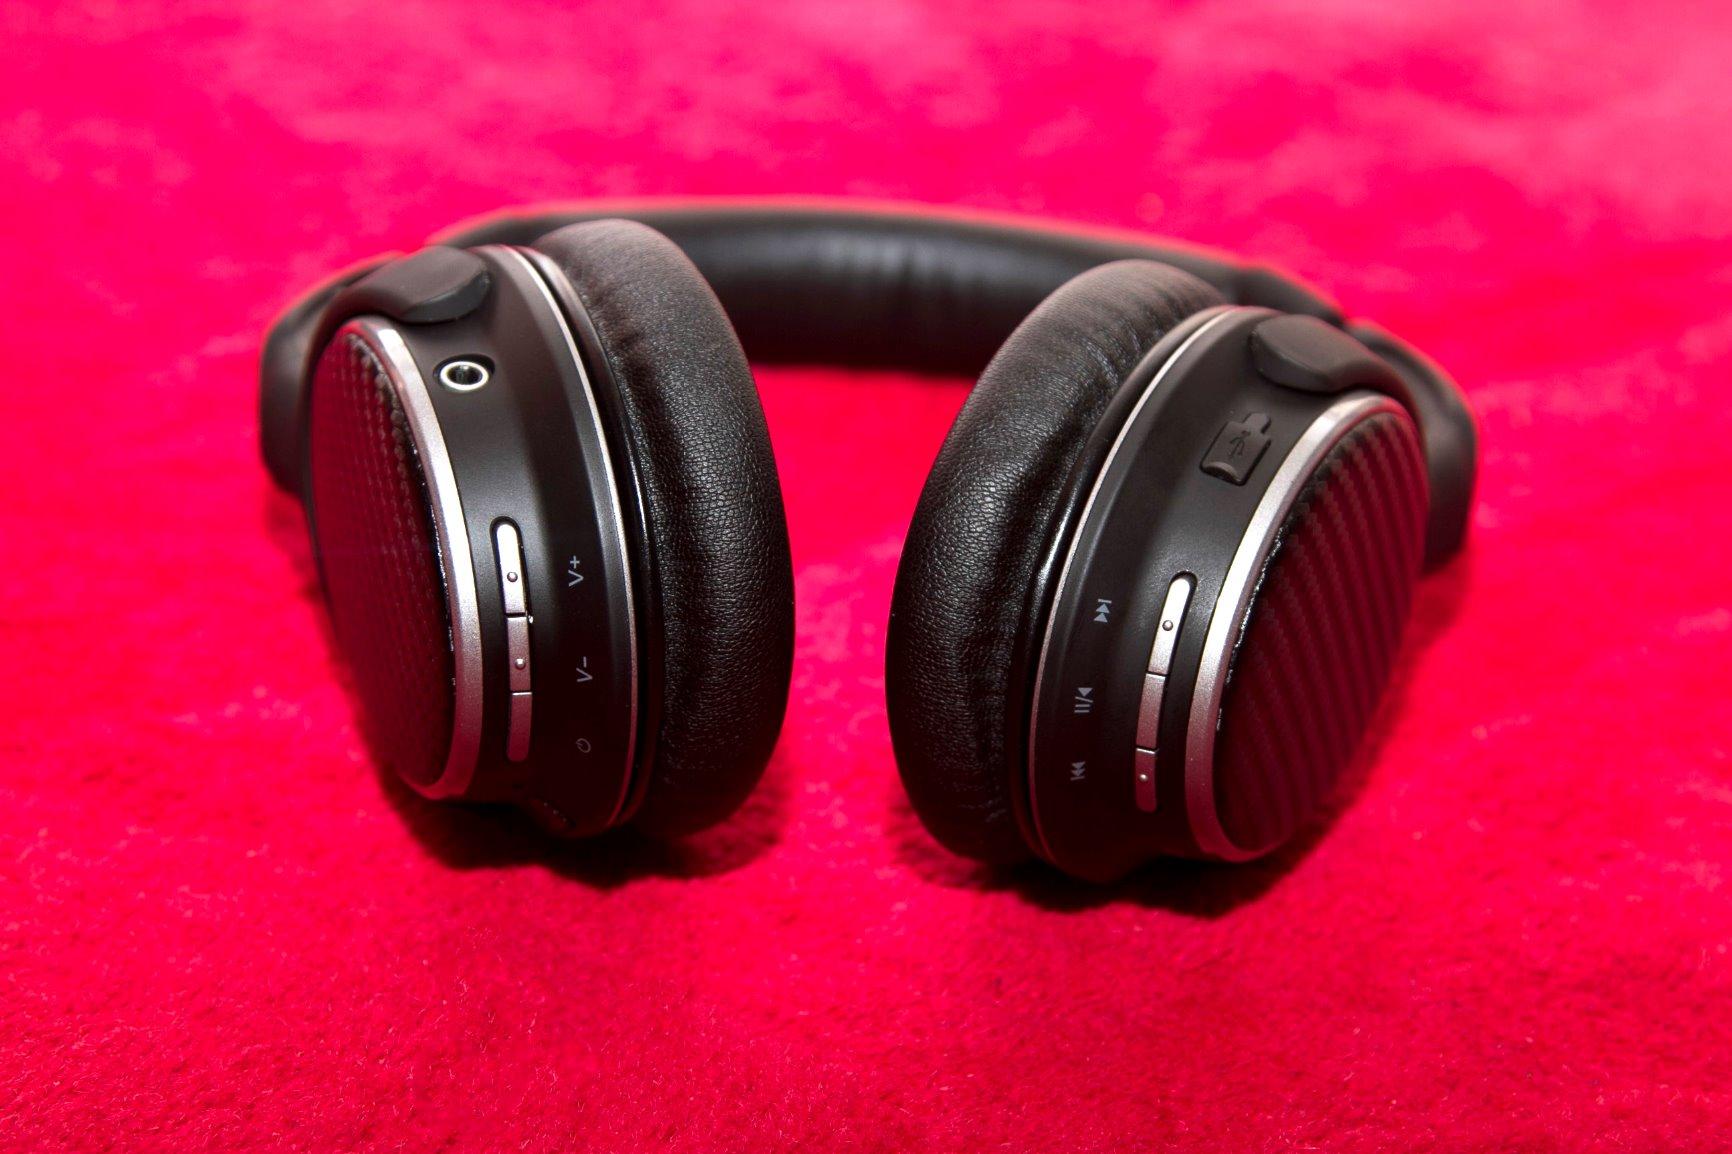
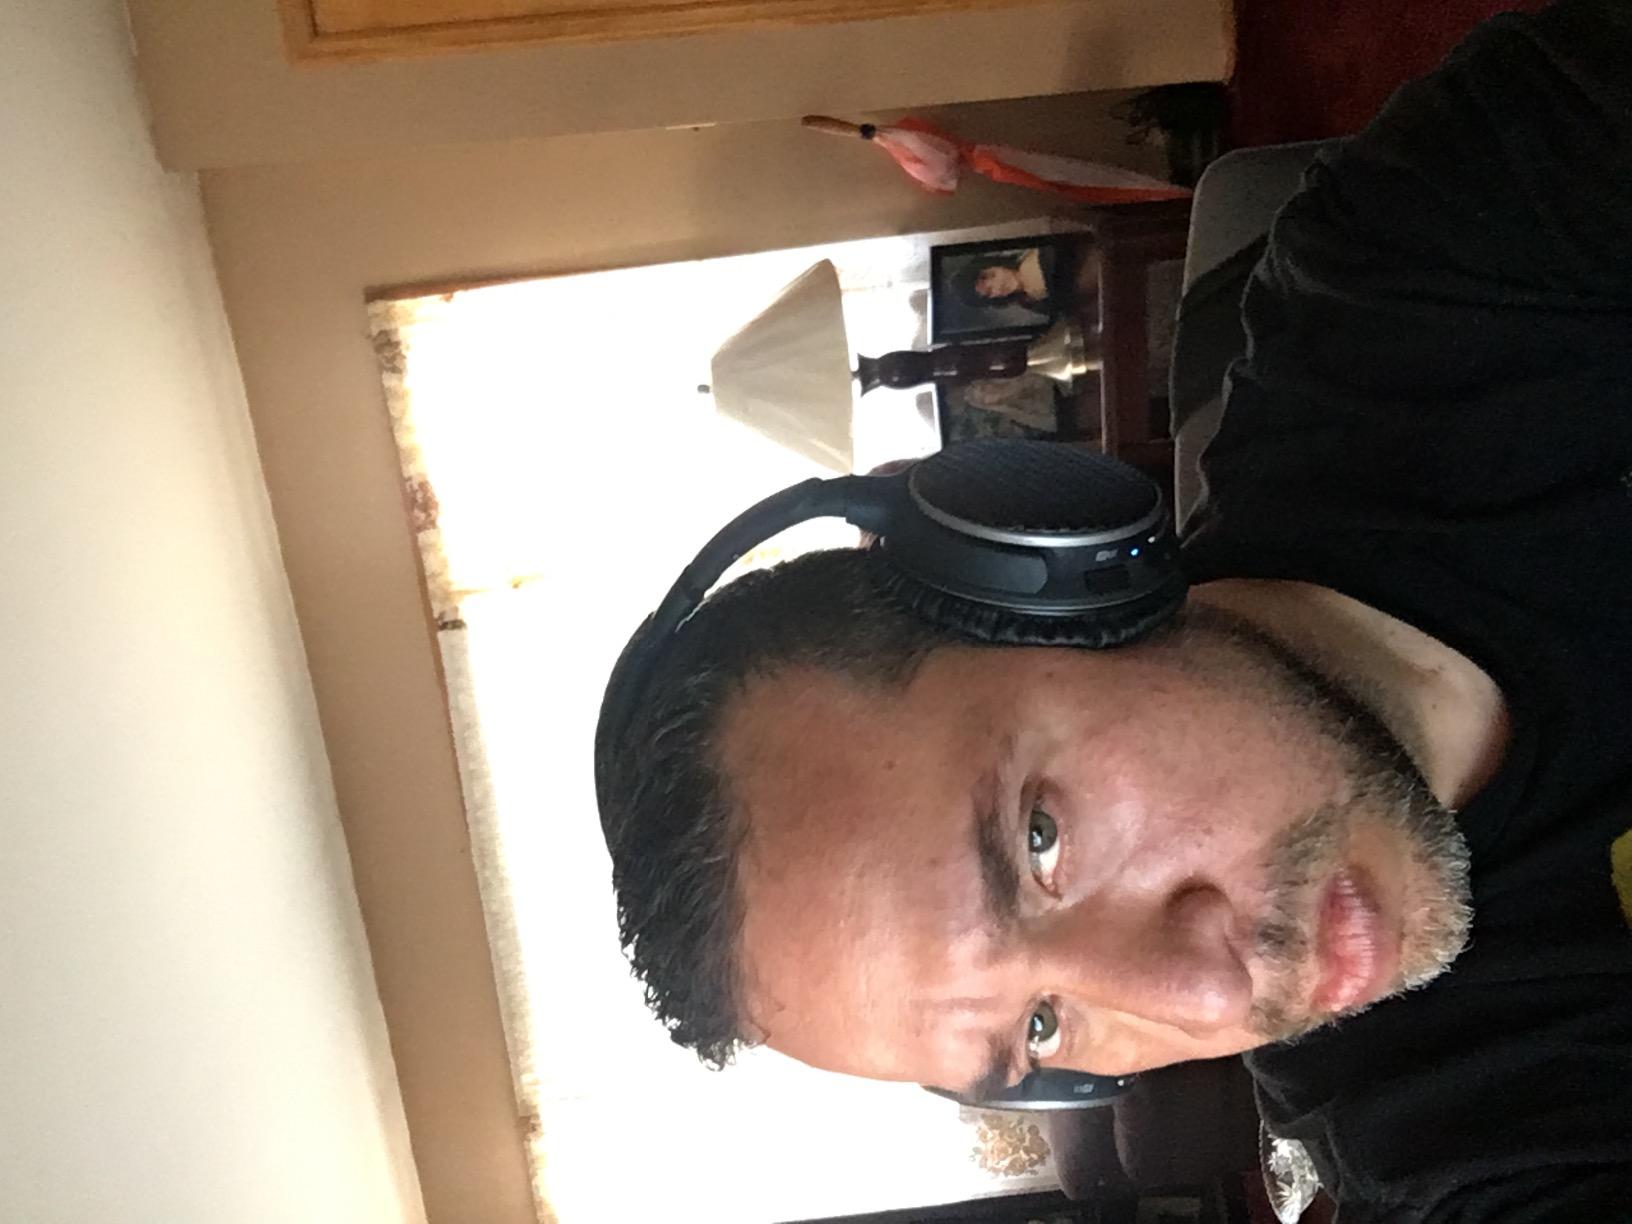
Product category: headphones
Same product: yes